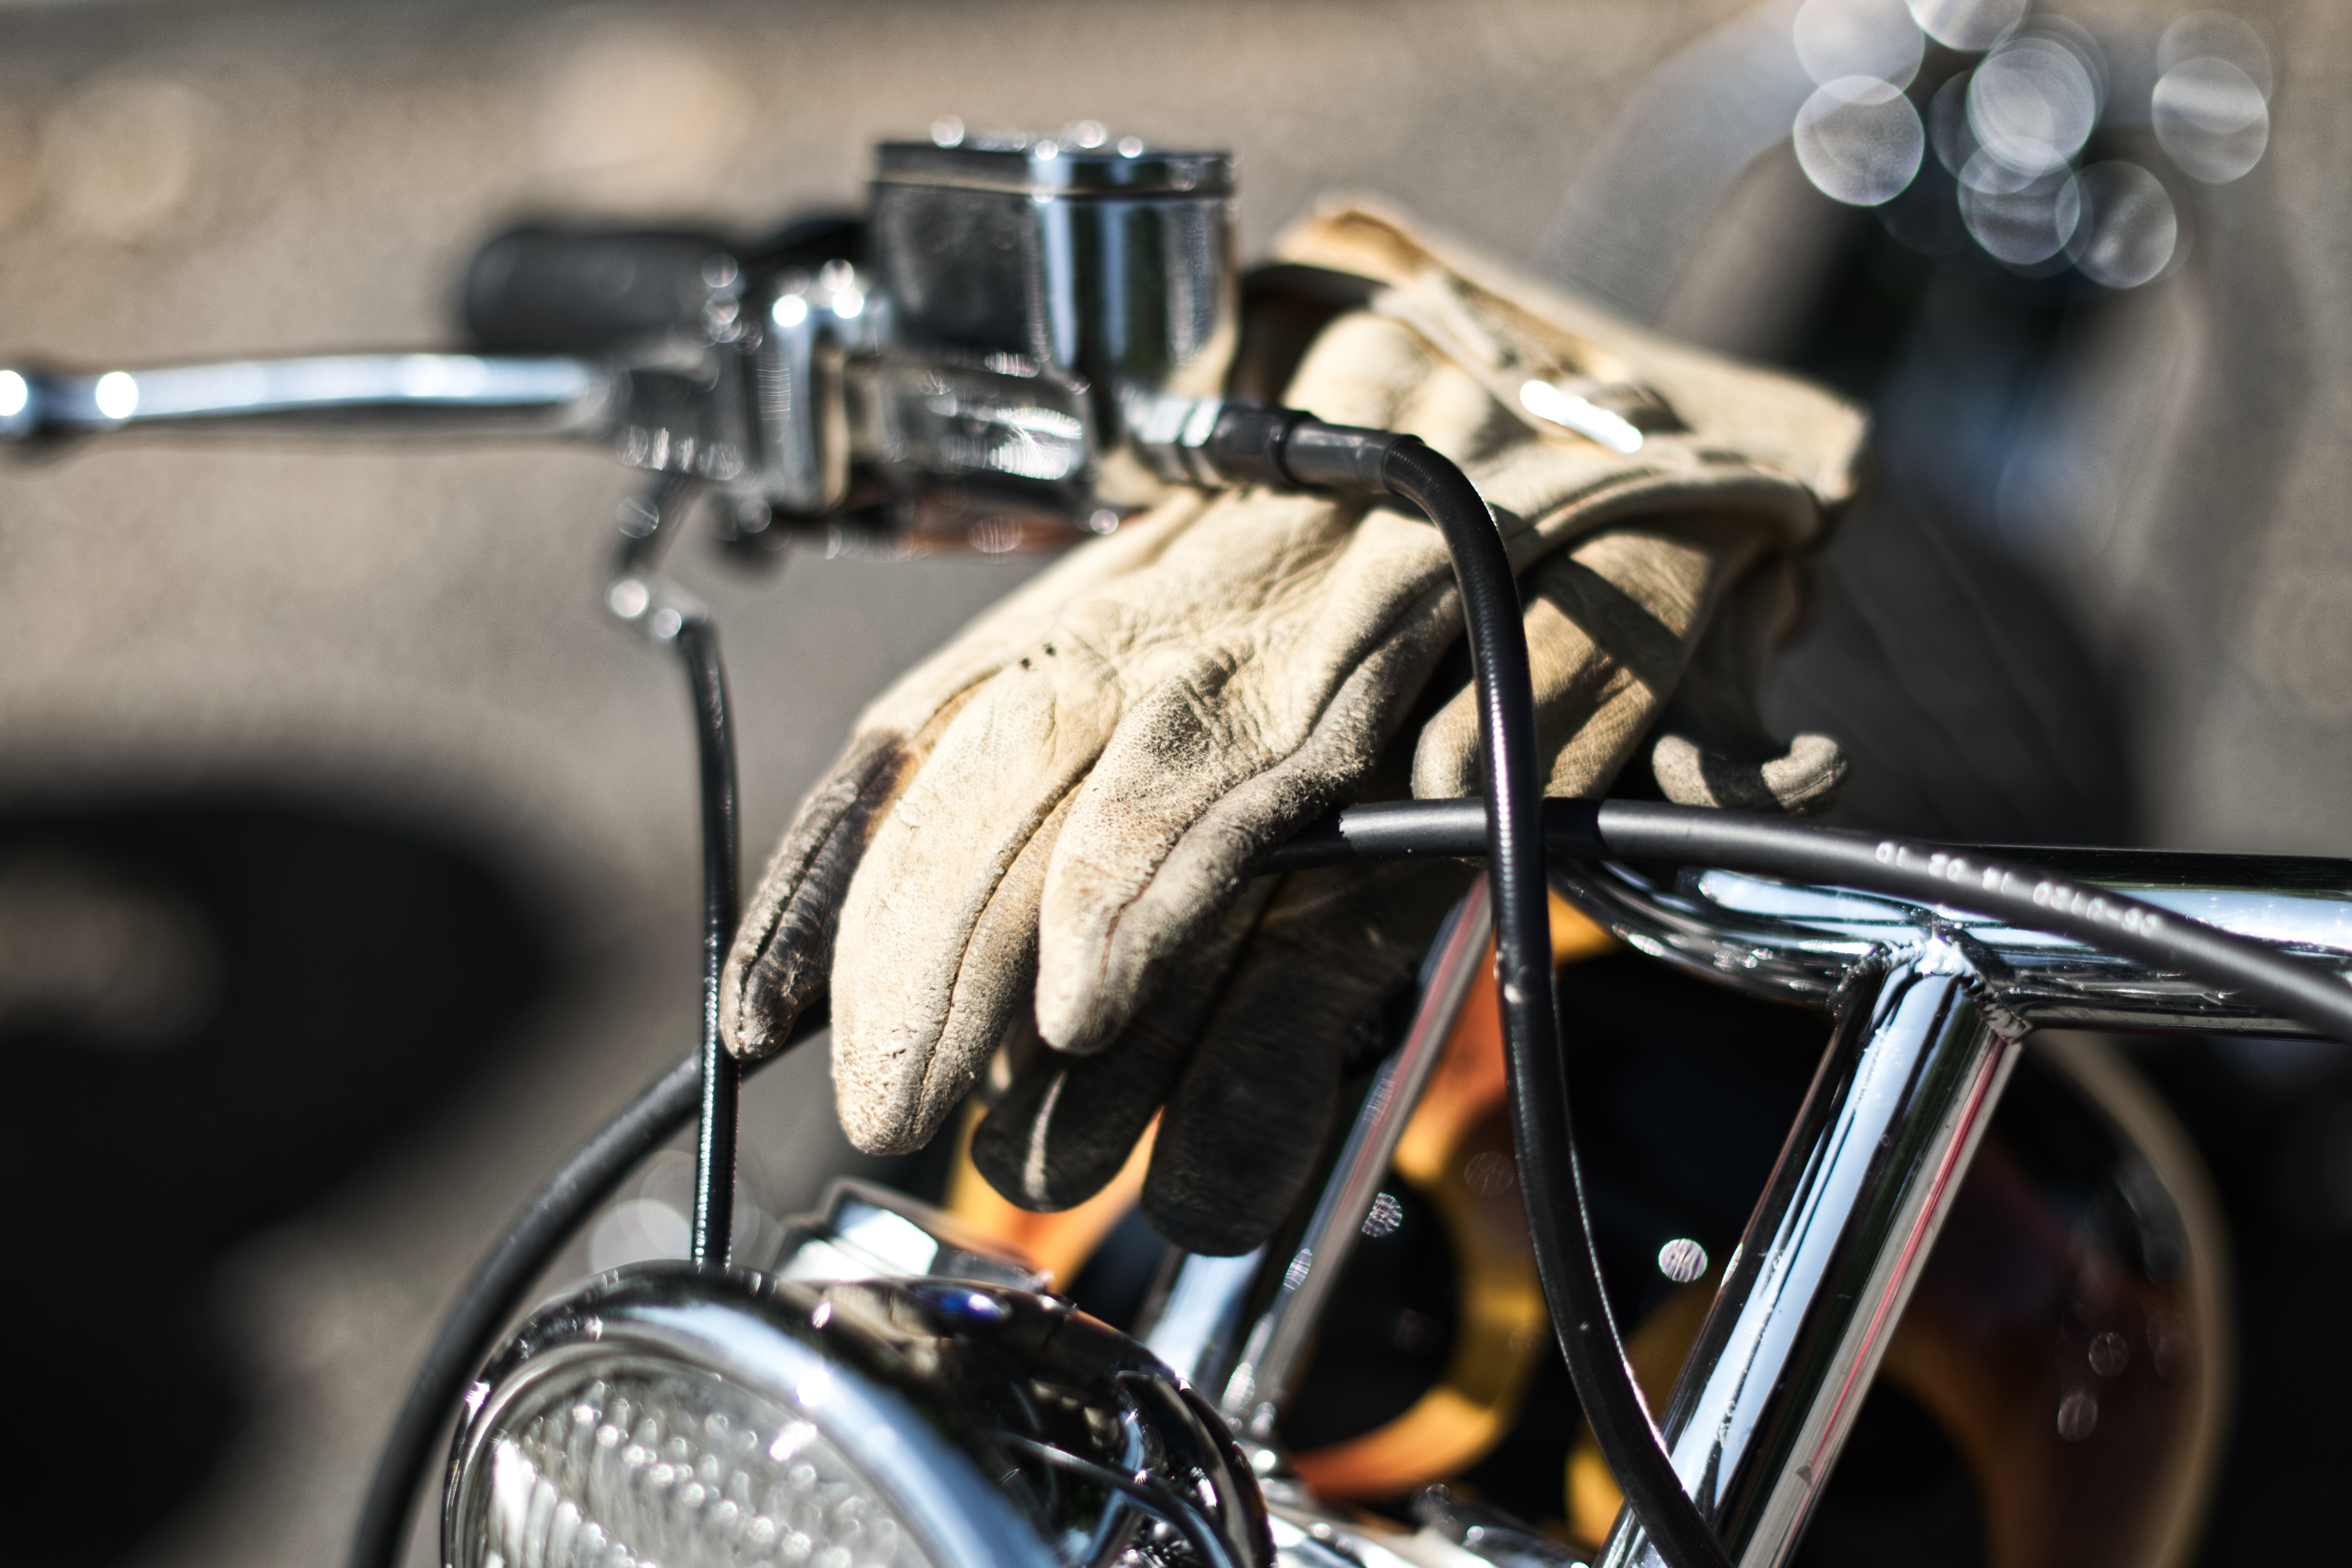
land vehicle, motor vehicle, vehicle, automotive design, bicycle, motorcycle, car, sports equipment, bicycle accessory